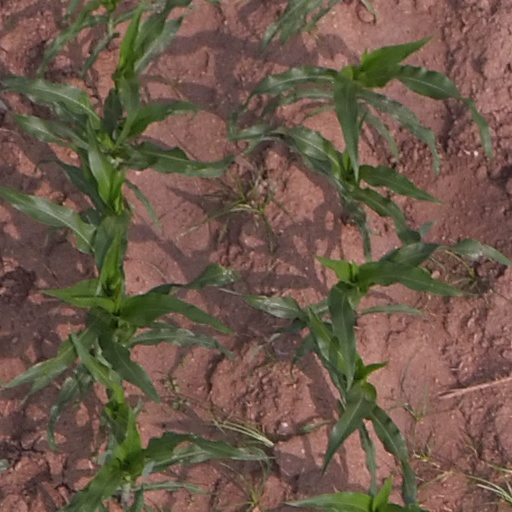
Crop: maize; corn